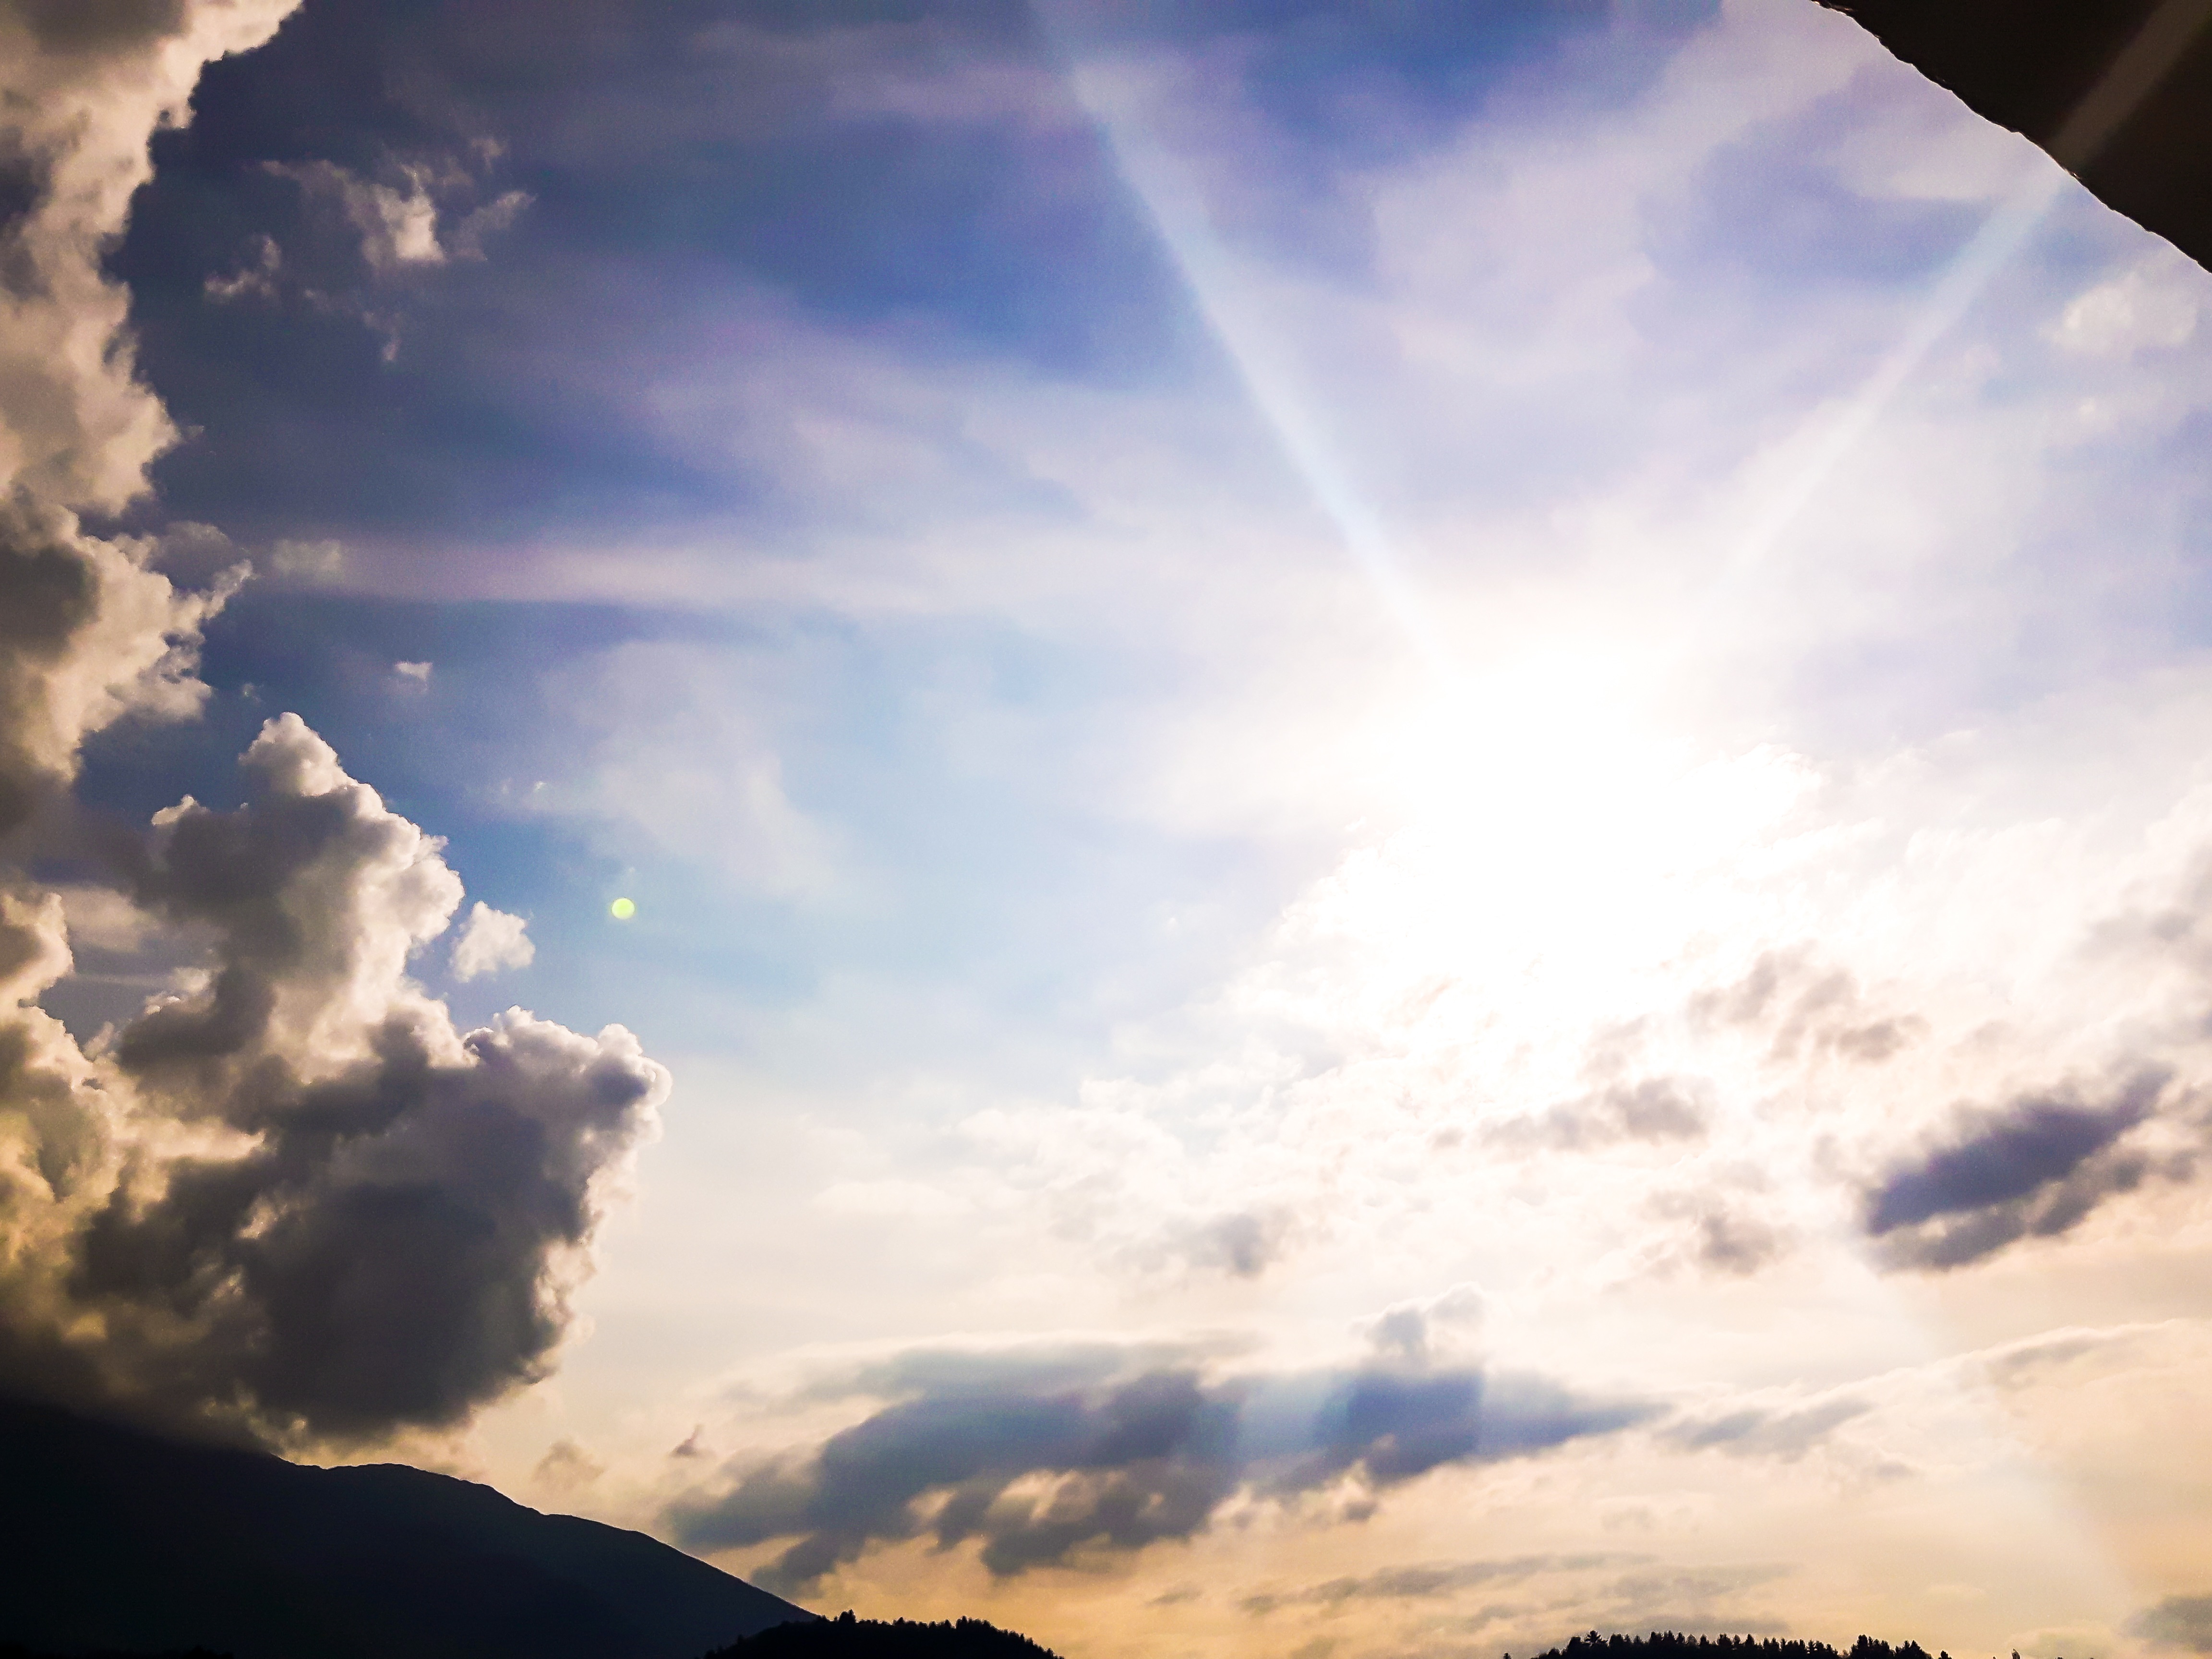
horizon, mountain, cloud, sky, sun, sunrise, sunset, sunlight, morning, dawn, atmosphere, dusk, evening, reflection, afterglow, meteorological phenomenon, atmosphere of earth